François de Montmorency, sieur de La Rochepot

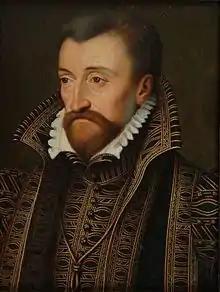
Antoine de Bourbon, duc de Vendôme was too young to immediately succeed his father as governor, therefore allowing La Rochepot to become full governor on a temporary basis

On 26 March 1537, Vendôme died. The office of governor of Picardie thus fell vacant, while his son the comte de Marle was only young, his claims to inherit the office were not insubstantial. the queen of Navarre pushed for La Rochepot's candidacy on a temporary basis. It was on this understanding, that his position was a stopgap to handle the present military situation that La Rochepot was therefore issued letters of provision to make him governor on 13 May of that year. There had been much opposition to his appointment according to Jean du Bellay. During this year he resigned the office of "bailli" (bailiff) and concierge of the royal palaces in favour of the Montmorency client Nicolas Berthereau.